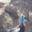
Label: bird